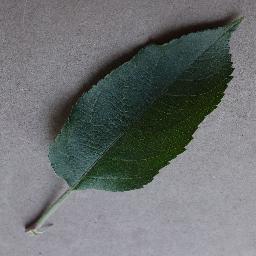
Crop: apple
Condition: healthy